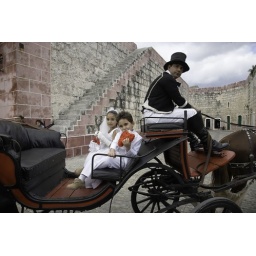
Flower girl and boy at a wedding in the capilla of La Caban~a.